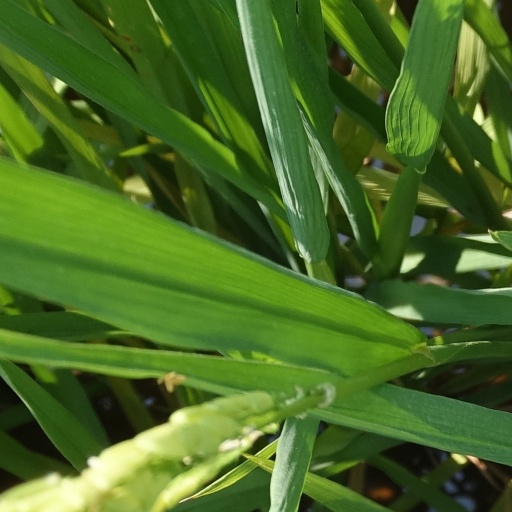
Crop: rice